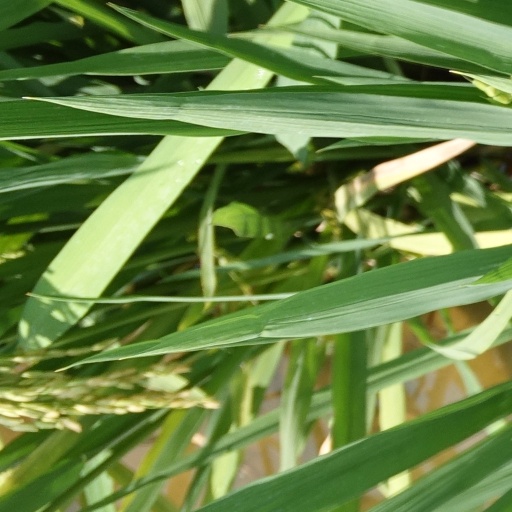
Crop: rice